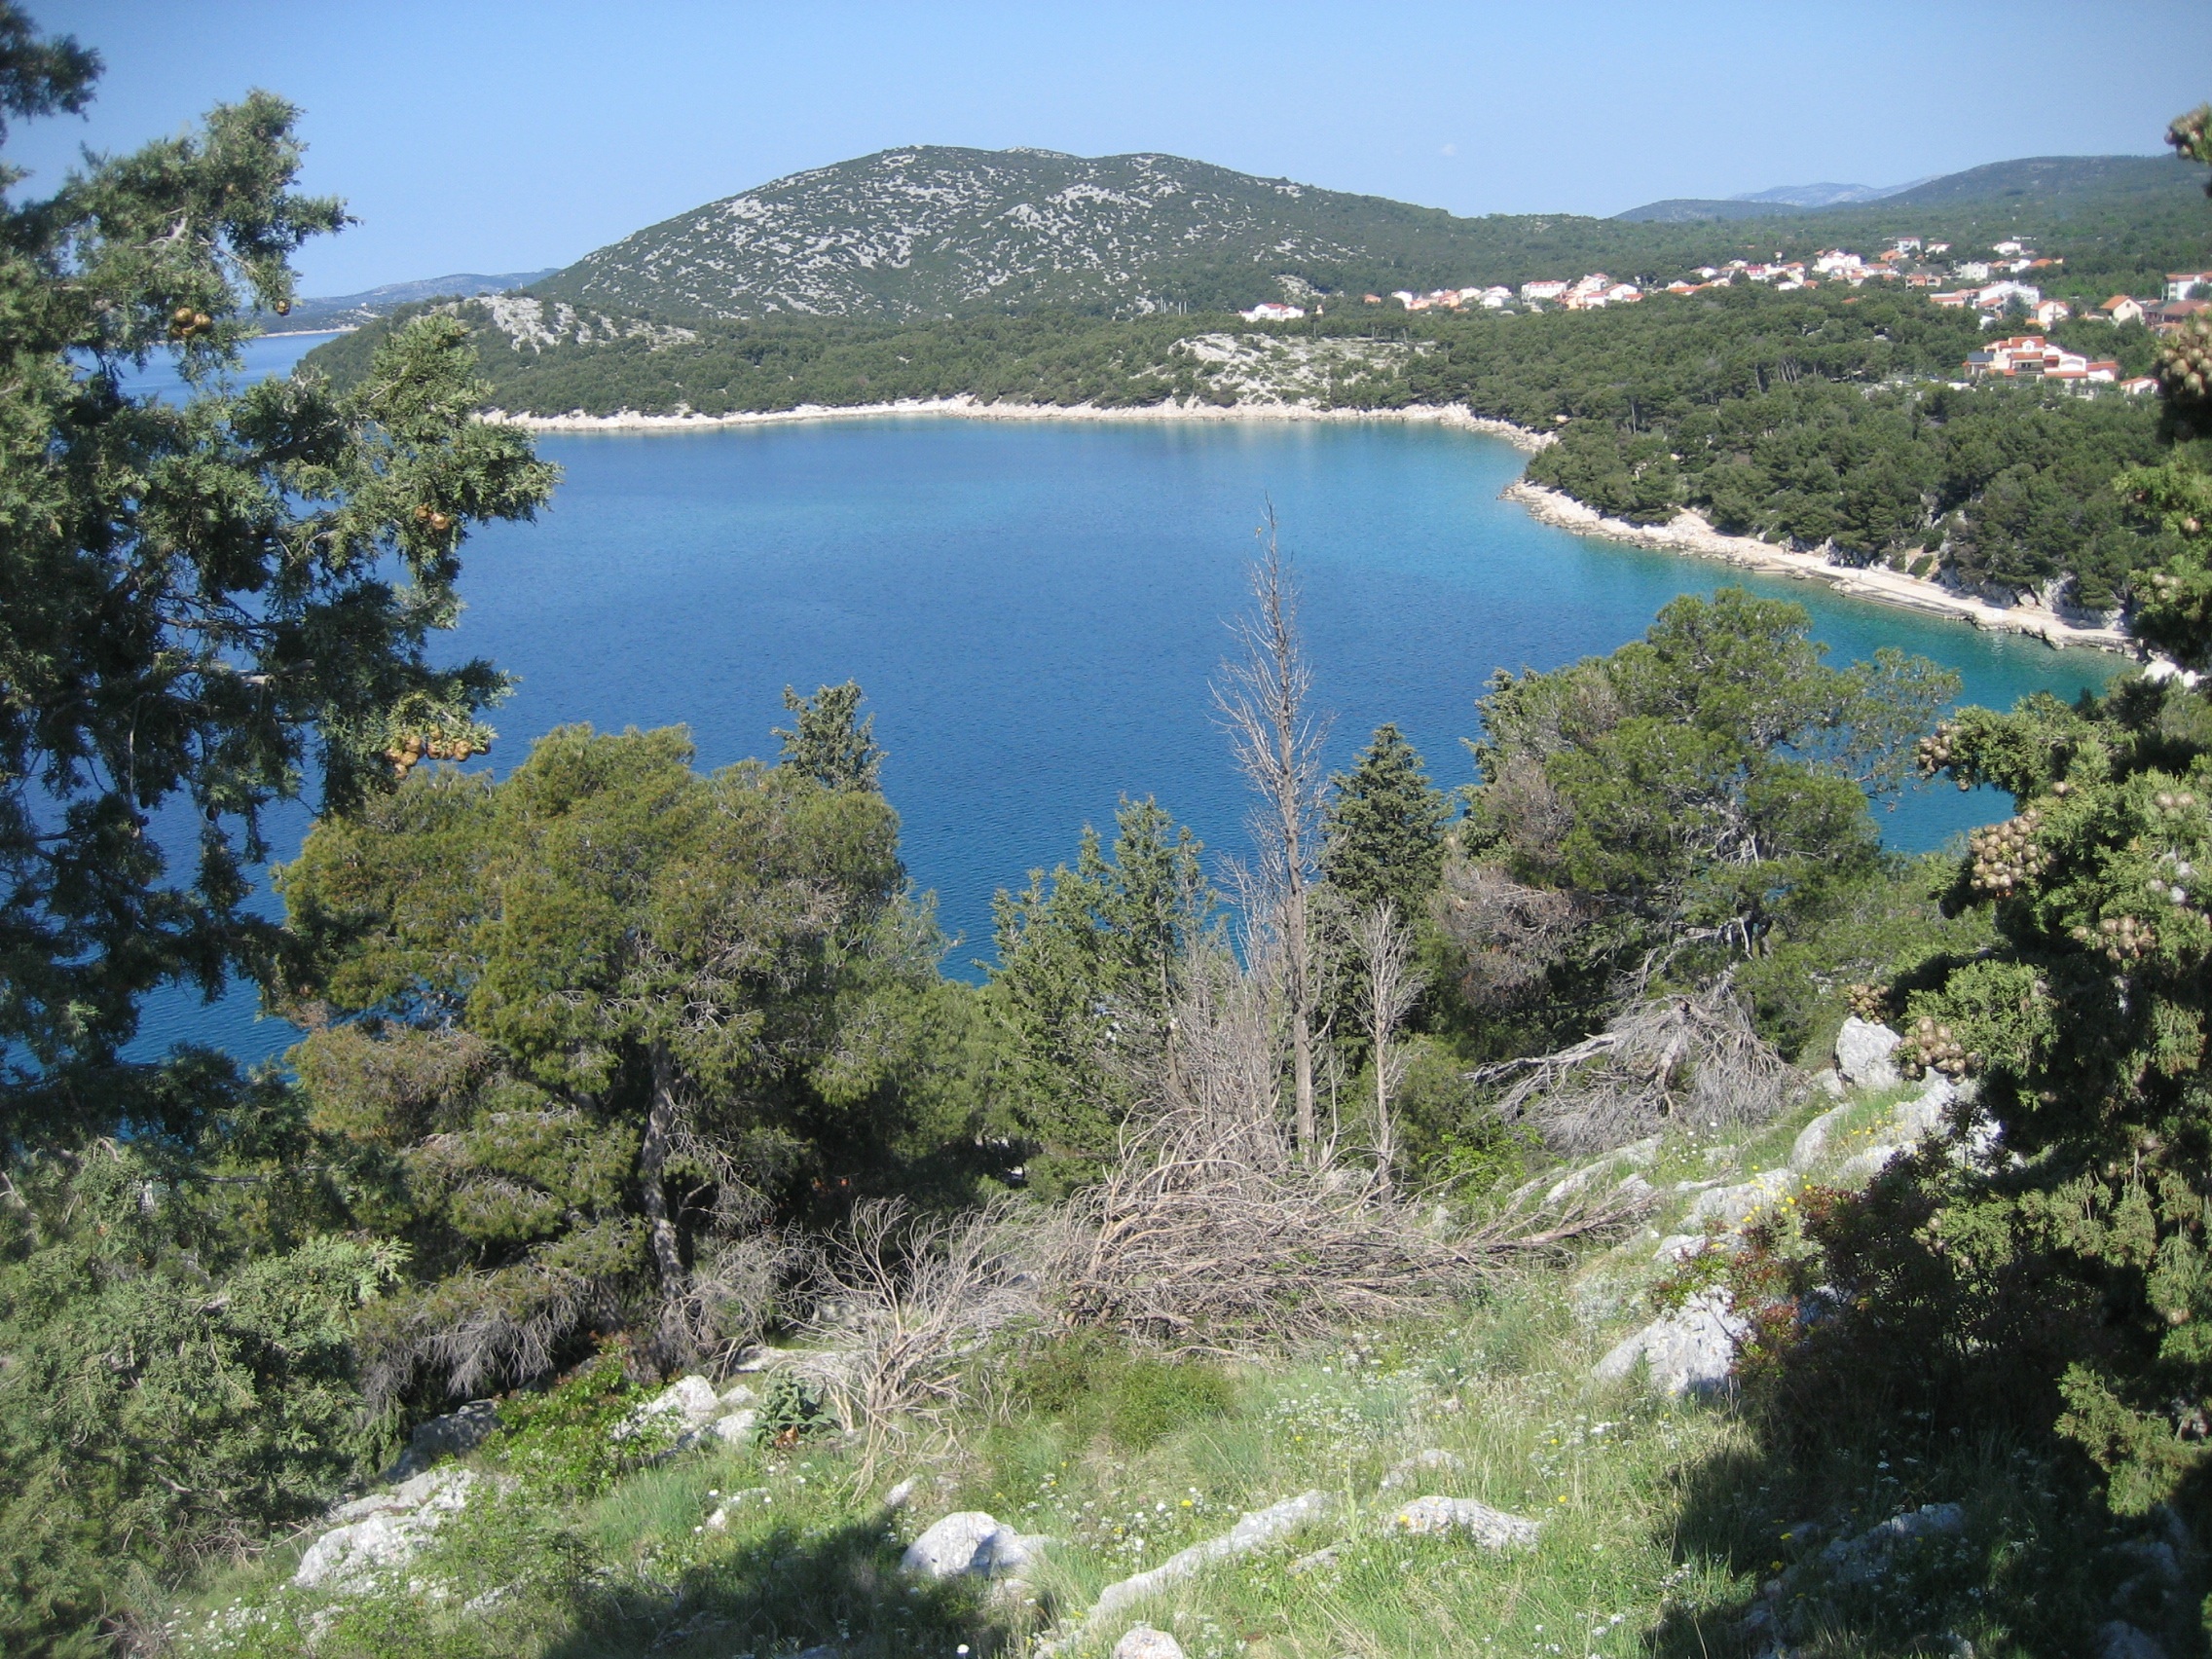
sea, water, mountain, sky, lake, mountain range, holiday, reservoir, body of water, gun, still, mood, loch, sea view, crater lake, ecosystem, booked, distant, distant view, tarn